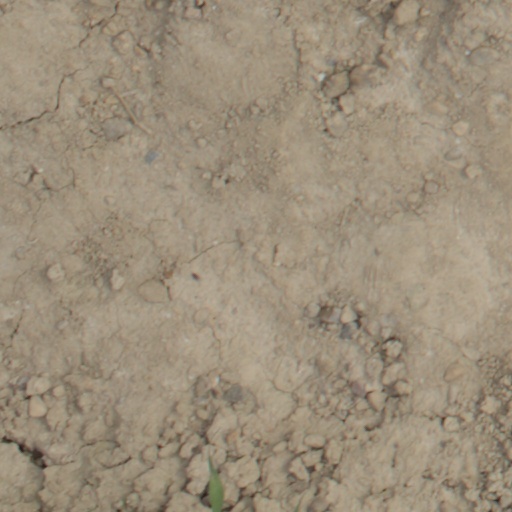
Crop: wheat